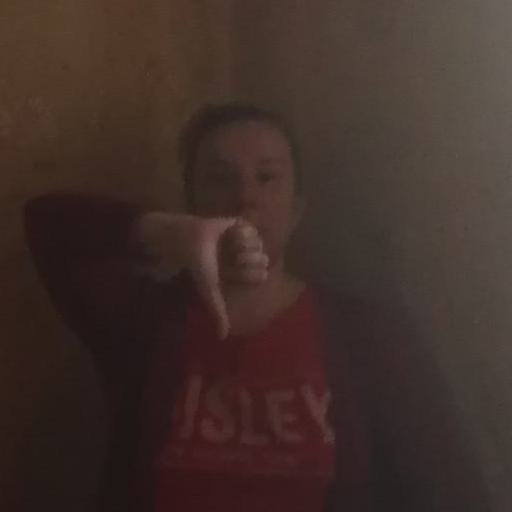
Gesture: dislike